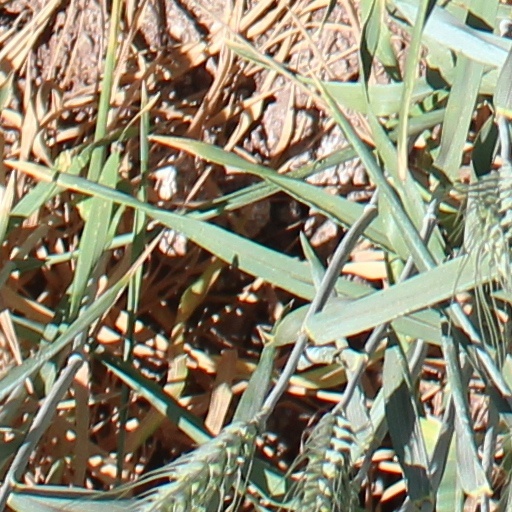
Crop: wheat